Nicolas Bedos

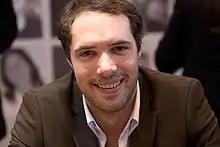
Nicolas Bedos in March 2010.

In March 2011, he spoke on French TV about two nights he spent in police custody. During his testimony, he called the policemen from these nights "odious cops". He also talked about all policemen in general and used the terms "IQ of a dead octopus" or "morons, thugs in uniform, scum who have fallen to the good side". The Minister of the Interior (France) filed a complaint, and Bedos was convicted in 2012 to a 2000 euros fine by the Paris criminal court for public insults towards the police. In 2014, he was sentenced to three months in prison and a 750 euro fine for drunk driving, insulting and threatening to kill police officers after falling off his scooter.